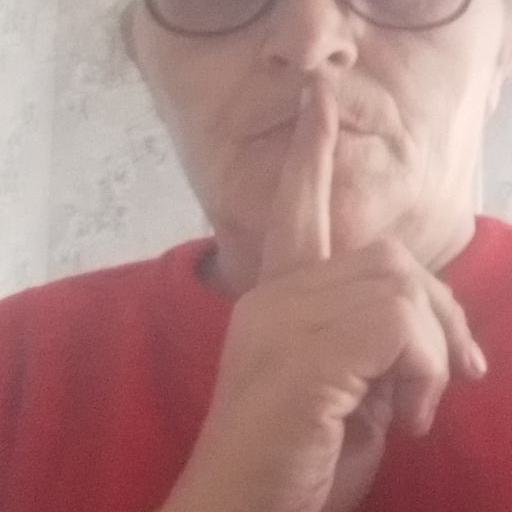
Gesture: mute